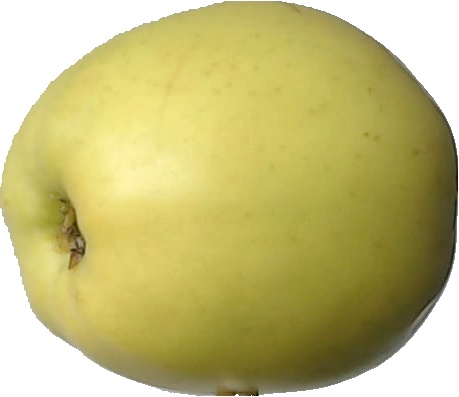
Label: apple_golden_2